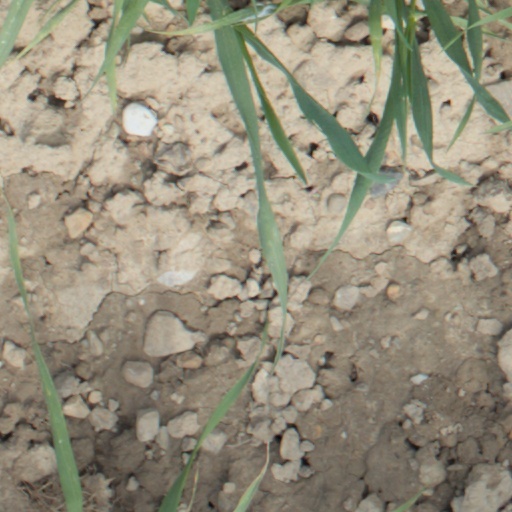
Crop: wheat